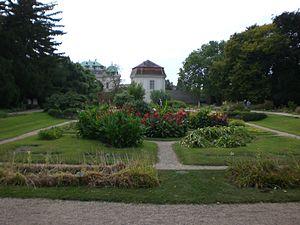
Le jardin botanique de l'université de Vienne se trouve à Vienne. Ce jardin botanique a été fondé en 1754 et se trouve juste à côté des jardins du Belvédère.